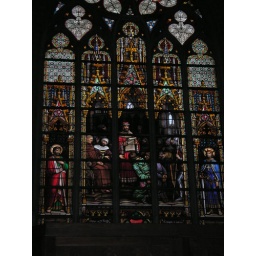
stained glass windows in church